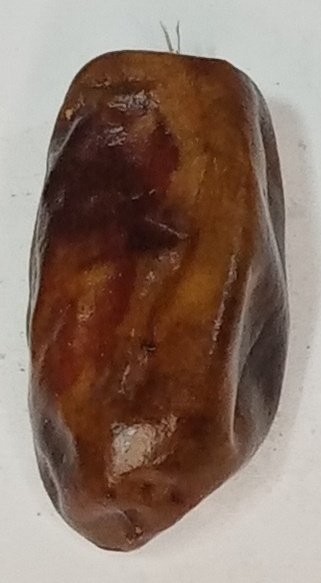
Variety: gajar
Size: small
Grade: grade-2